Għar Dalam

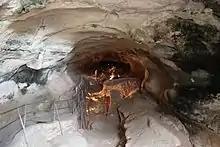
Entrance to the cave of Għar Dalam

Għar Dalam ("Cave of Dalam", Dalam being a fifteenth-century family name) is a 144-metre long phreatic tube and cave, located in the outskirts of Birżebbuġa, Malta. The cave contains the bones of animals that lived on Malta during the Pleistocene and Holocene epochs. It has lent its name to the Għar Dalam phase in Maltese prehistory, and is viewed as one of Malta's most important national monuments. Pottery similar to that found in Stentinello was found at Għar Dalam, but lacking details such as stamp decorations.